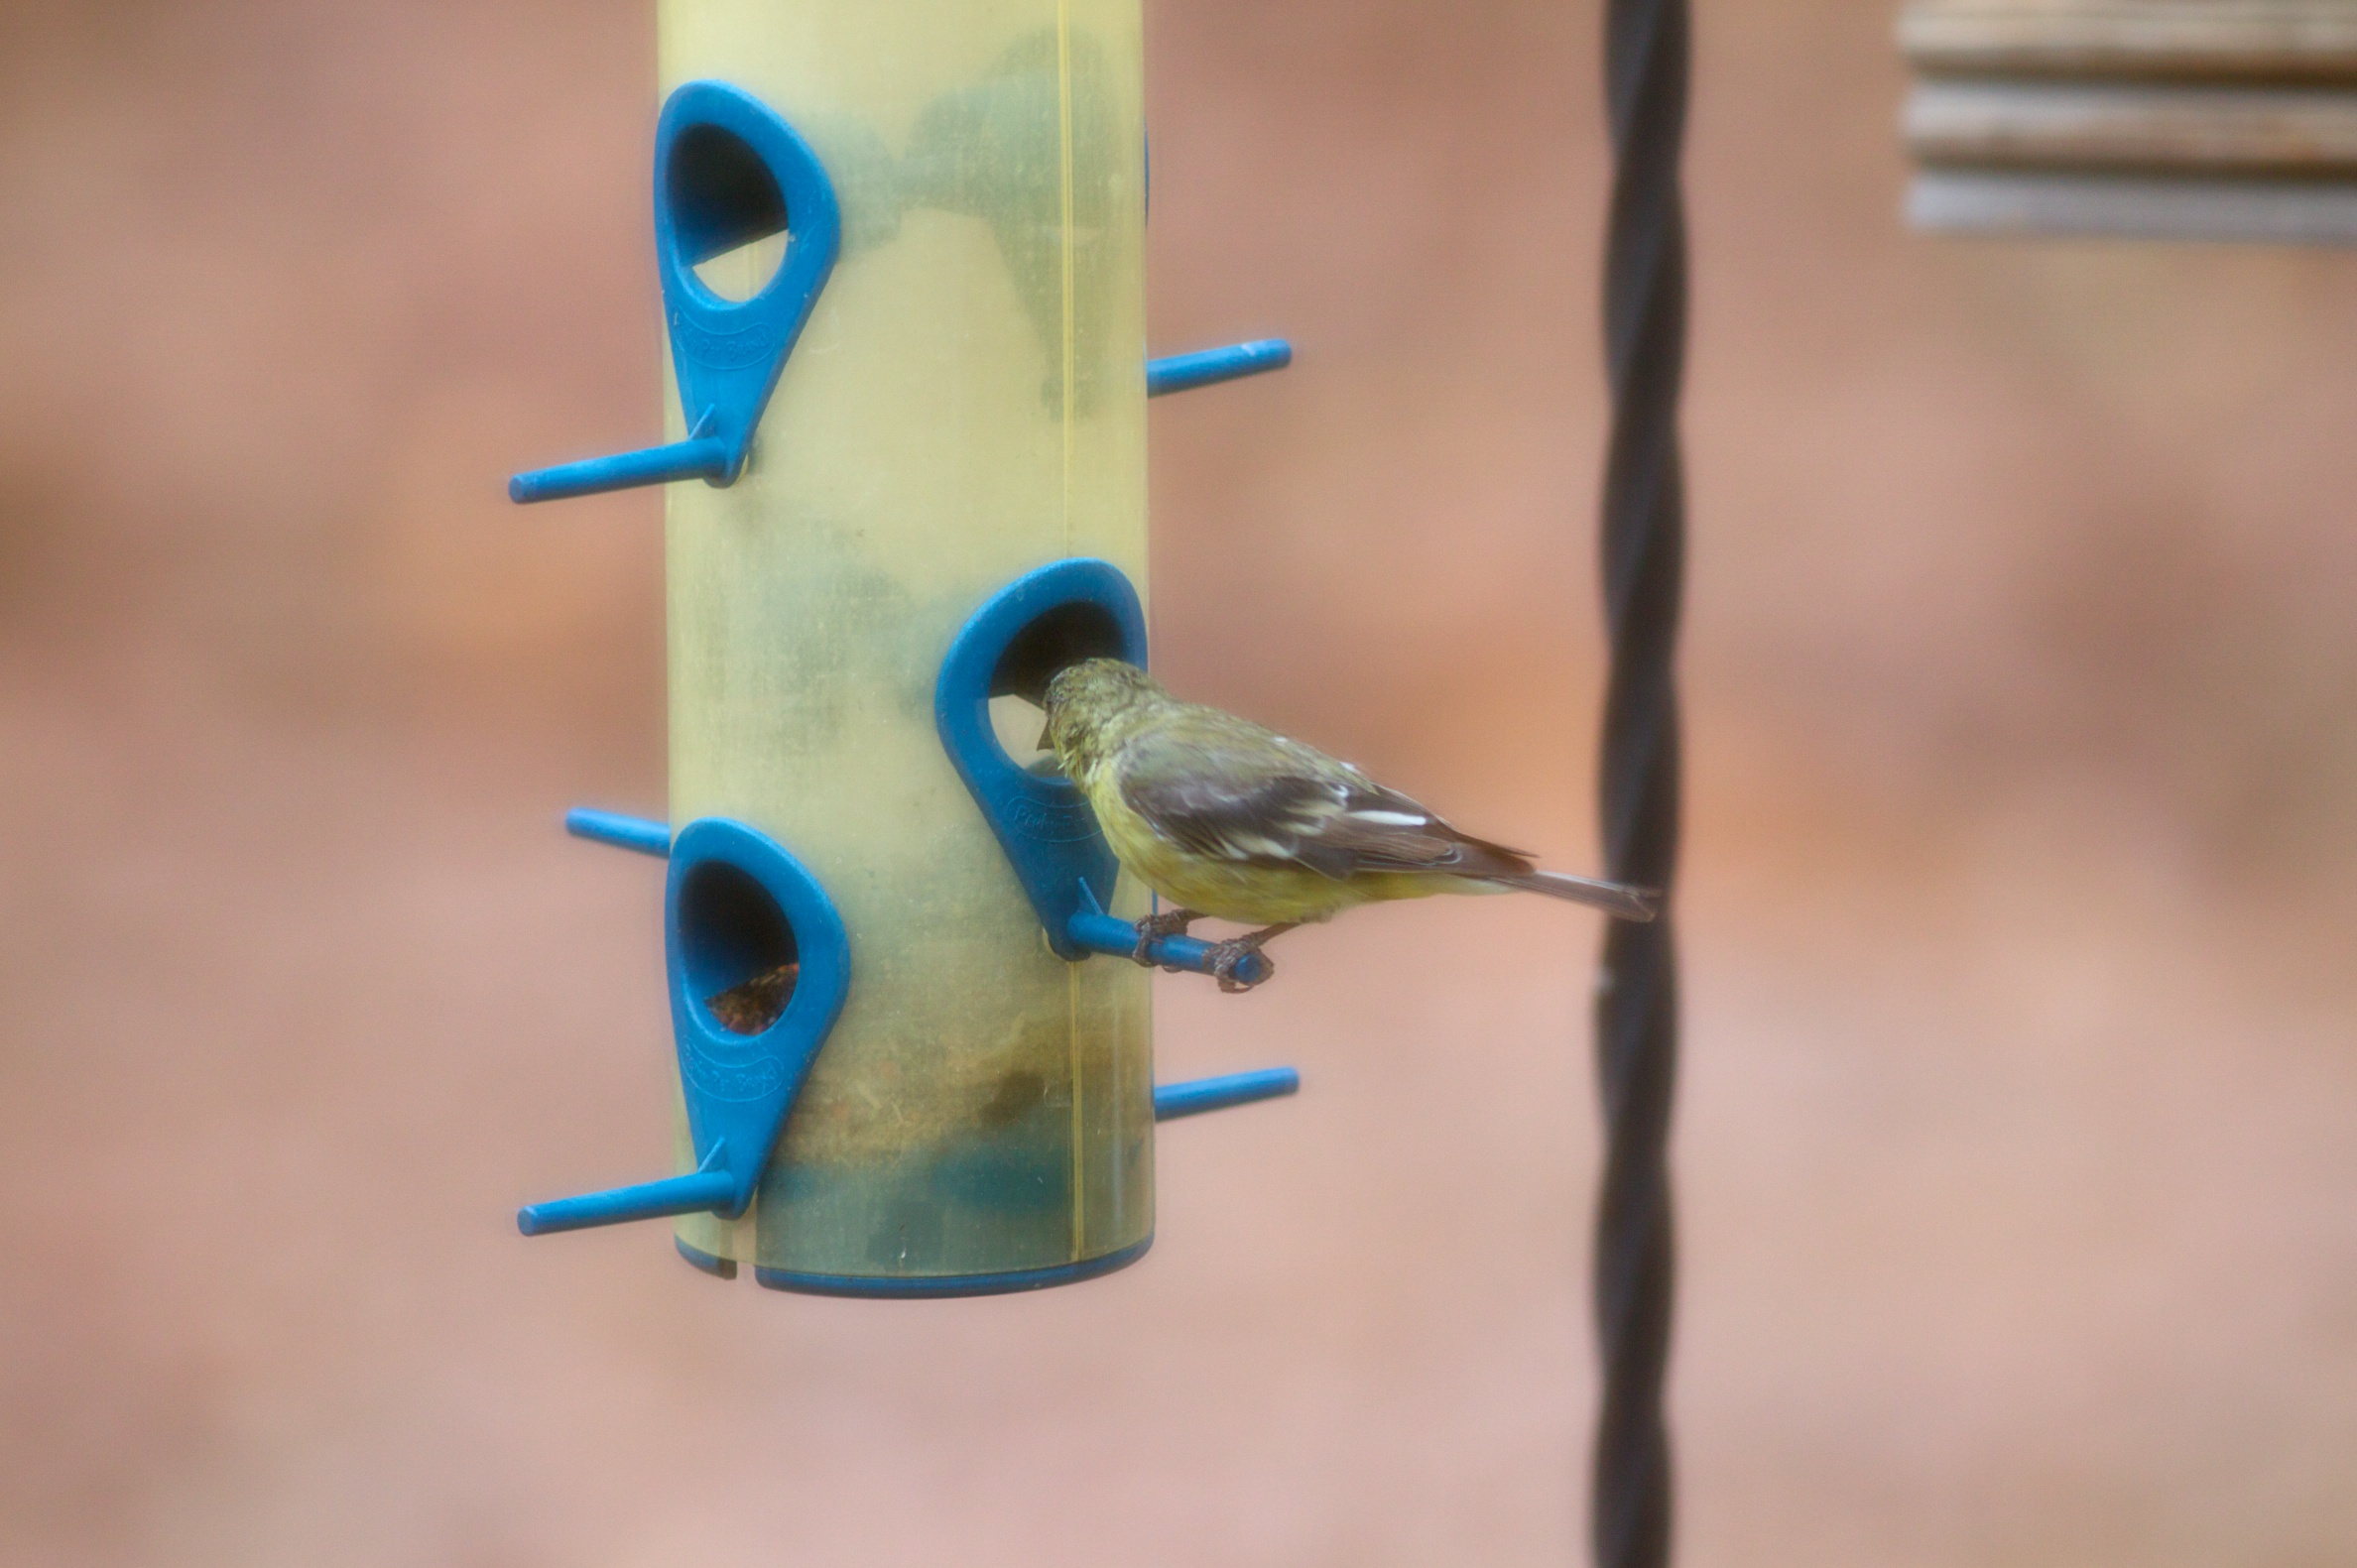
bird, wing, green, beak, color, hummingbird, blue, close up, vertebrate, bluebird, parakeet, macro photography, perching bird, common pet parakeet